Octoechos (liturgy)

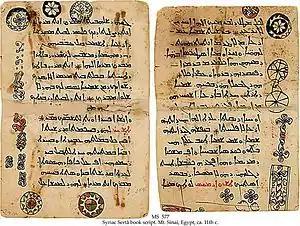
Melkite Heirmologion, written in Syriac language, using Sertâ book script at Saint Catherine's Monastery, Mount Sinai (11th century) Oslo, Schøyen Collection, Ms. 577.

The earliest version of a Tropologion dedicated to the repertoire of Octoechos was created by Severus of Antioch, Paul of Edessa and John Psaltes between 512 and 518. The Tropologion was expanded upon by St. Cosmas of Maiuma († 773), Theodore the Studite († 826) and his brother Joseph of Thessalonica († 832), Theophanes the Branded (c. 775–845), the hegoumenai and hymnographers Kassia (810-865) and Theodosia, Thekla the Nun, Metrophanes of Smyrna († after 880), Paul, Metropolit of Amorium, and by the emperors Leo VI and Constantine VII (10th century) as well as numerous anonymous authors. This reduced version was simply called Octoechos and it was often the last part of the sticherarion, the new notated chant book of the reformers.